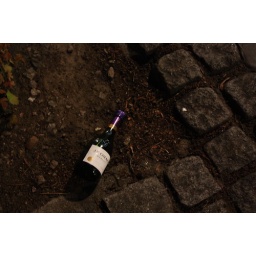
tiny bottle found near london wall